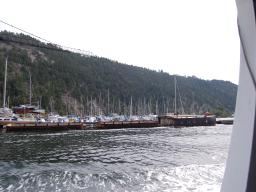
Label: Background_without_leaves